St. Viator College

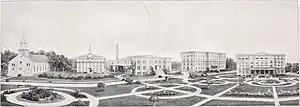
St. Viator College in 1920

St. Viator's grew out of the original Bourbonnais village school, founded in 1865 by the Viatorians, to an academy for boys with the help of Father P. Beaudoin and Brothers Martel and Bernard. On September 6, 1868 it became a four-year liberal arts college with the aid of Father Thomas Roy. After nine years of work, Father Roy returned to his home in Canada, and was succeeded by Father M. J. Marsile, who oversaw the college for another 25 years. In 1906, several buildings were destroyed by fire, but courses continued in improvised quarters and new buildings were erected. Father Marsile afterward resigned, and Reverend John Patrick O'Mahoney C.S.V. was appointed president. Under financial pressure, the college closed in 1938.